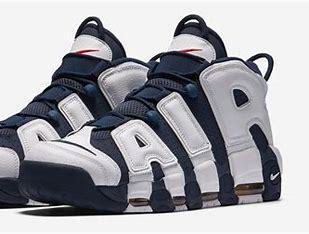
Brand: Nike
Model: Air More Uptempo